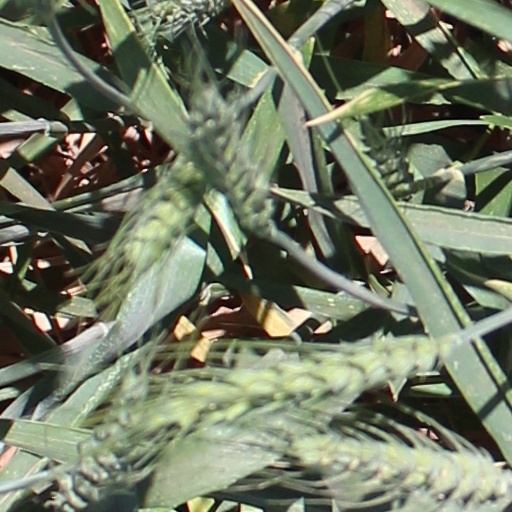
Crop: wheat